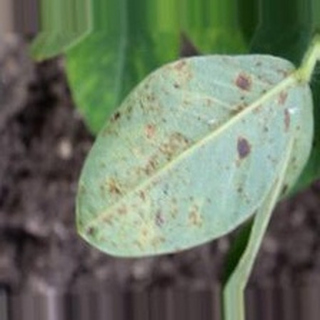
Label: groundnut_rust